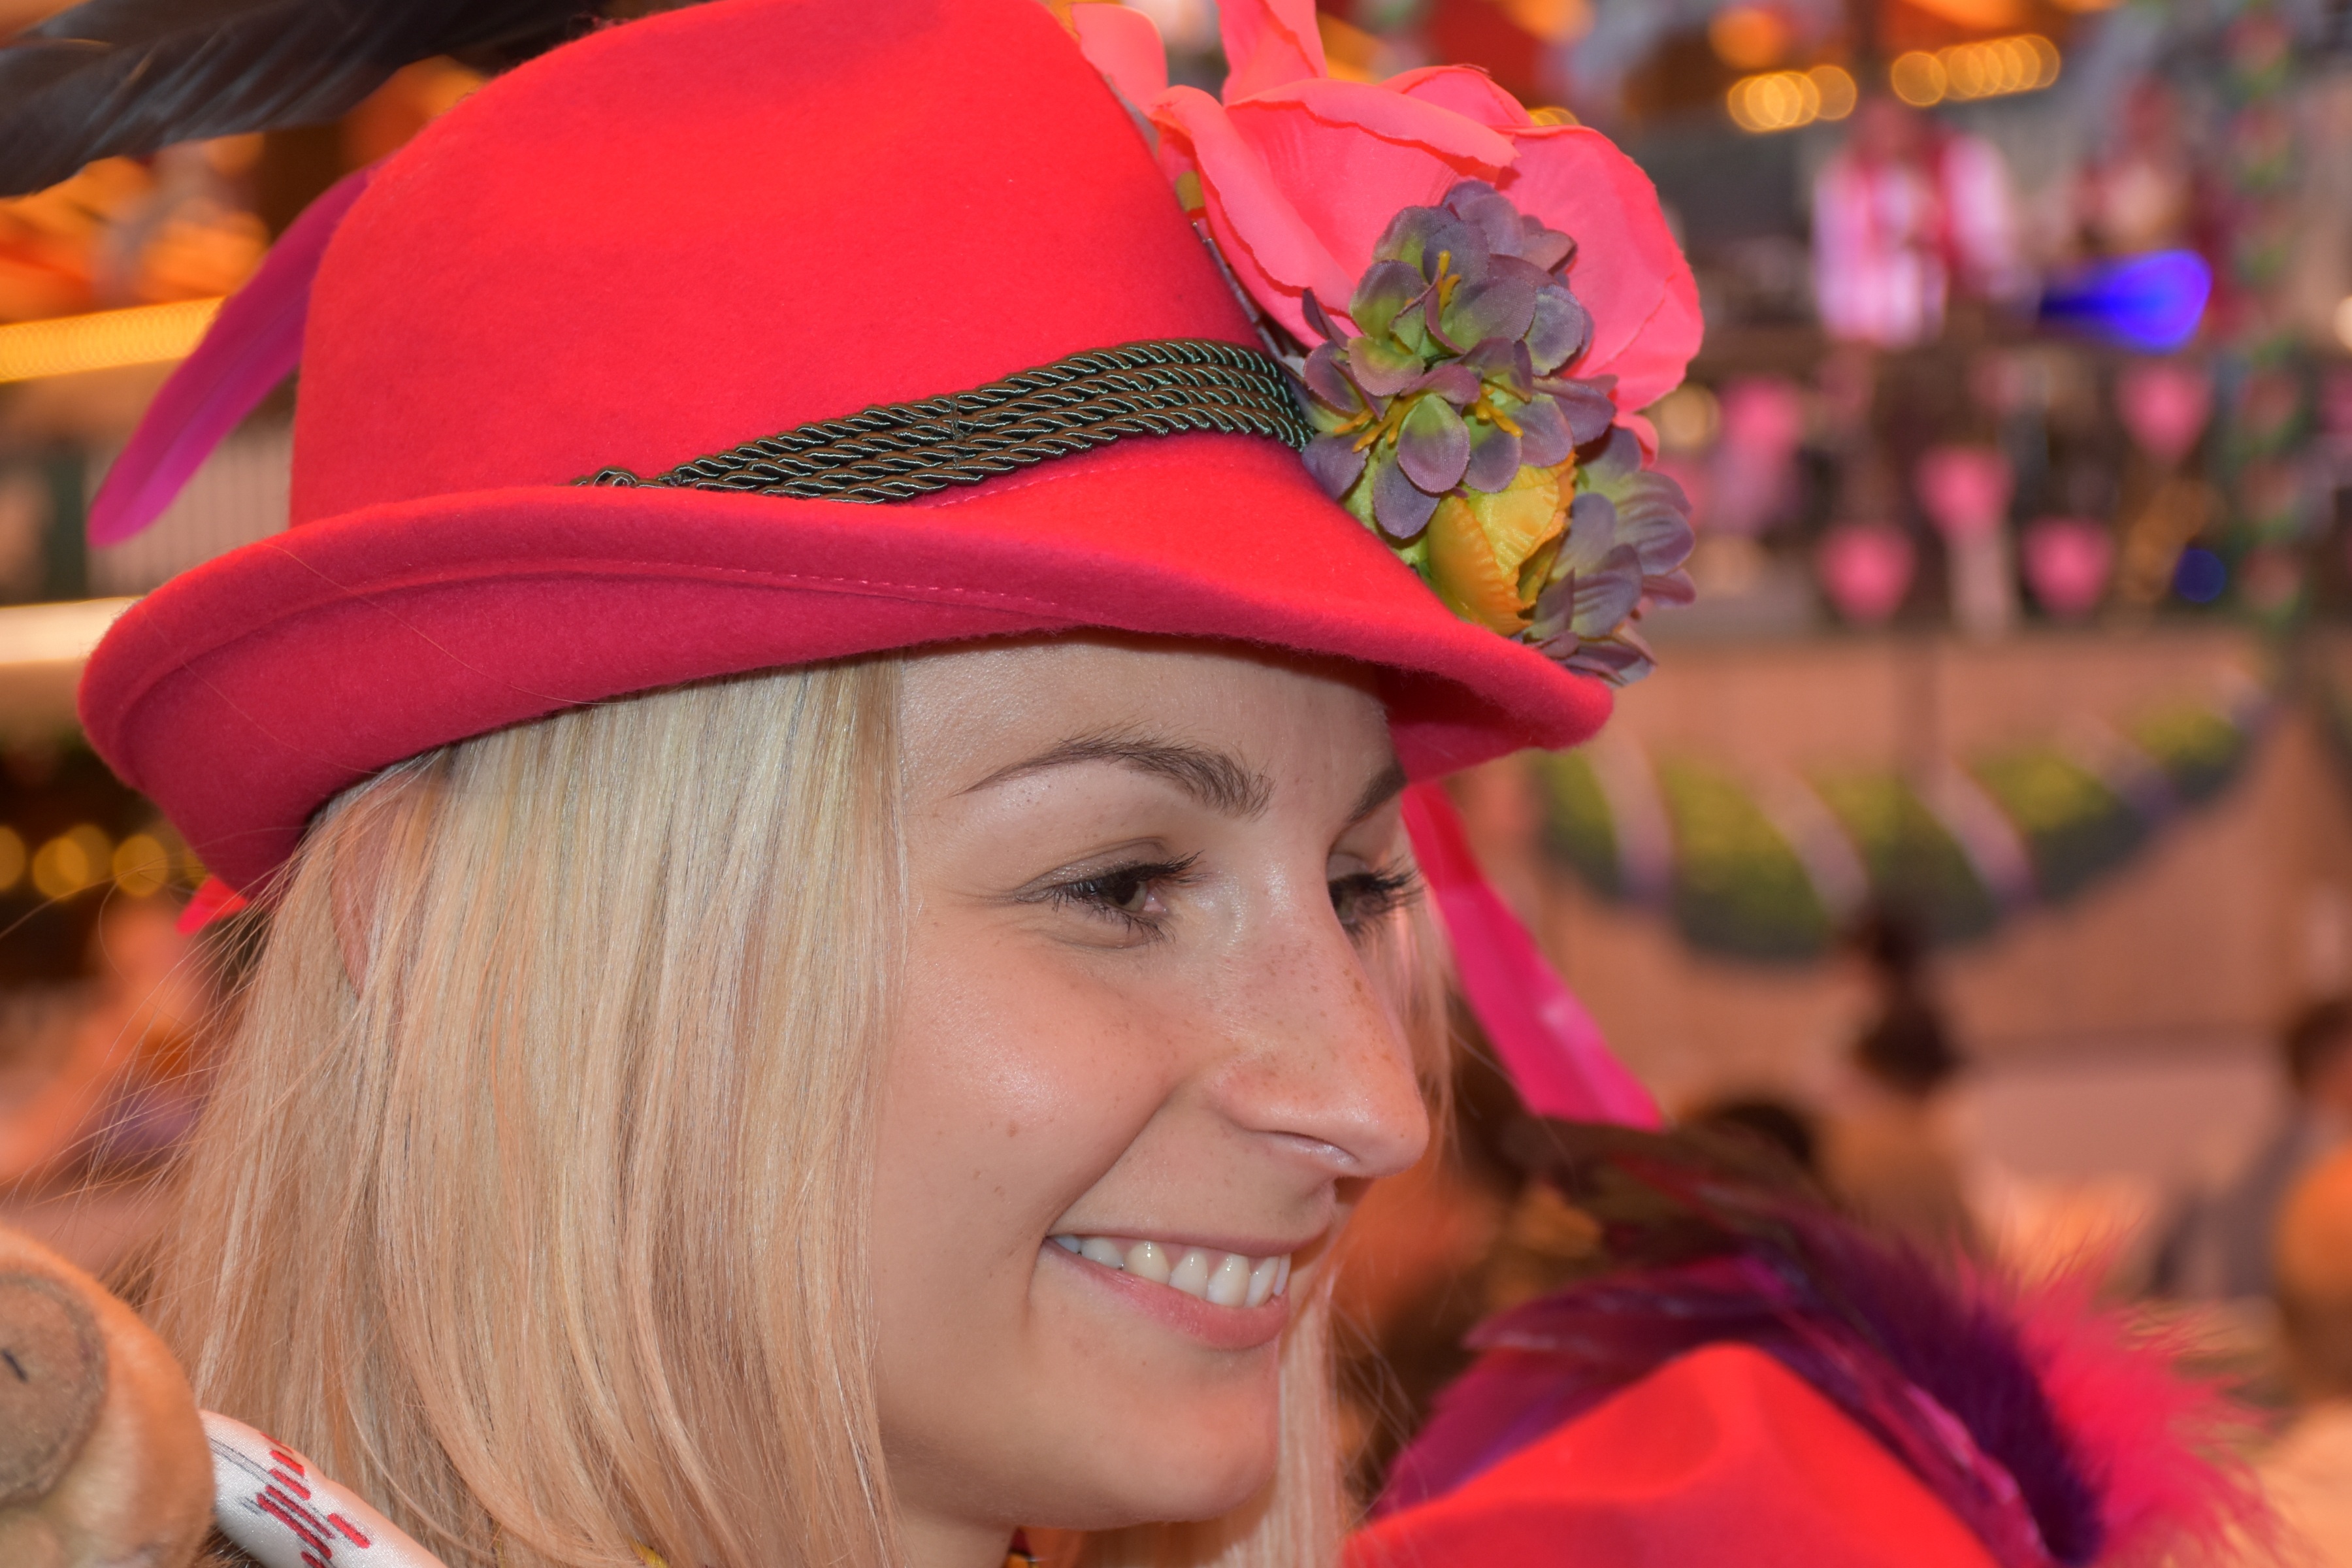
silhouette, person, woman, hair, female, young, youth, carnival, color, hat, fashion, clothing, face, festival, fun, beautiful, pretty, event, young woman, joy of life